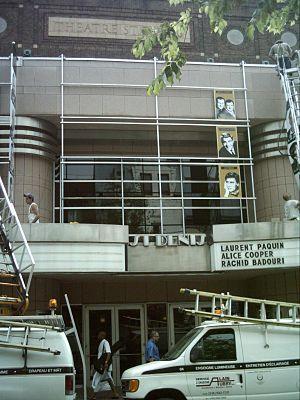
Le théâtre St-Denis est situé rue Saint-Denis à Montréal.